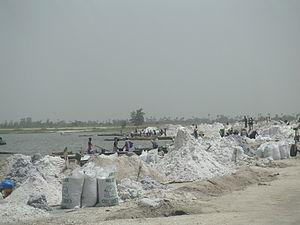
Le lac Rose, de son vrai nom lac Retba, est l'un des sites les plus visités du Sénégal.